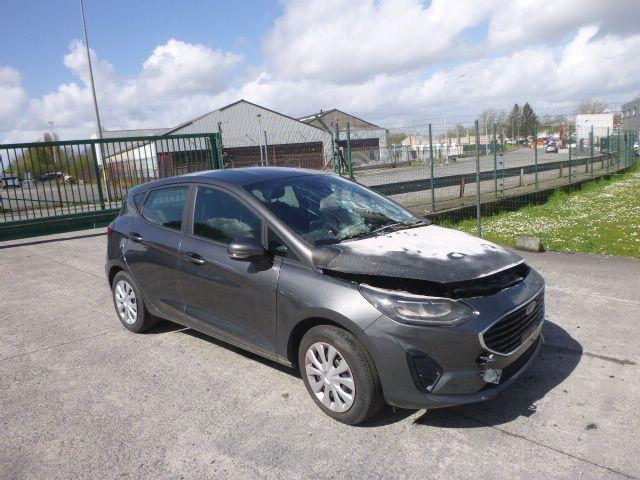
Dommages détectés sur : capot, pare-brise avant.
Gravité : majeur